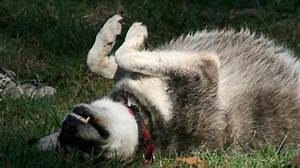
Label: cat